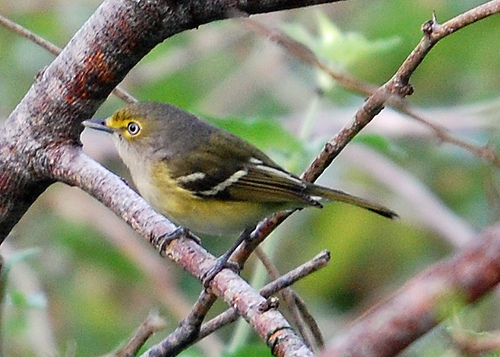
this is a bird with a white breast and yellow circle around its eye.
a small bird with a grey crown, light yellow covering its belly and vent, and grey and black wings with two white wingbars.
medium sized yellow bird with a grey head and small black beak with feathers that have white wingbars.
this small bird has a white belly, grey head, black wings, with yellow around its eyes and wings.
a small bird with a grey nape and a yellow patch, with a yellow flank.
this very small sharp beaked bird features a black eye rimmed in white and surrounded by yellow feathers, a gray head, an off-white breast area, and brown wings that feature white, black and yellow stripes.
this bird is brown with yellow and has a very short beak.
this small bird has a yellow eyering with a white chest and gray tailfeathers.
this bird has a grey crown as well as a yellow eyeringthe bird has a white eyering and a yellow torso.
Species: White Eyed Vireo